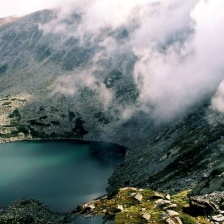
Cloud type: Stratus